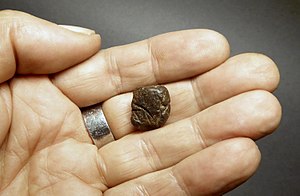
Propolis
En bit Propolis.
Propolis fremstilles af honningbier til tætning af boet, til indskrænkning af indgangshullet og formentlig også til forebyggelse af sygdomme, da propolis er bakteriedræbende.